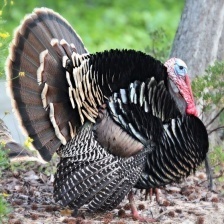
Species: WILD TURKEY
Scientific name: MELEAGRIS GALLOPAVO